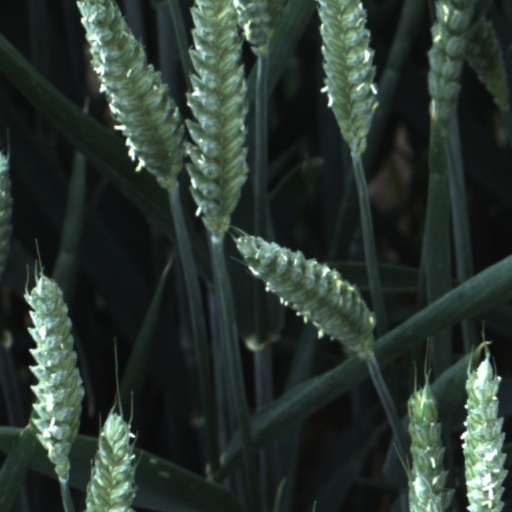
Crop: wheat